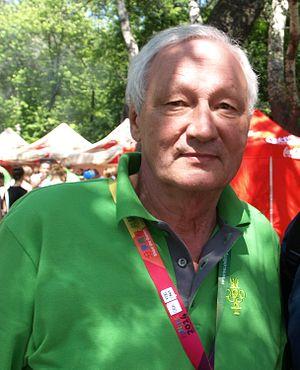
Michał Butkiewicz, né le 12 août 1942 à Varsovie, est un escrimeur polonais, pratiquant l'épée.